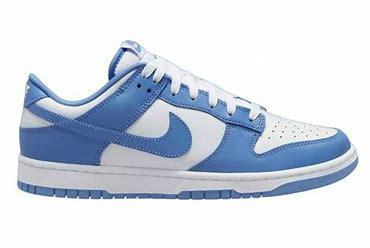
Brand: Nike
Model: Dunk Retro